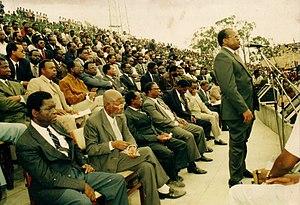
Le stade Tata Raphaël est un stade de Kinshasa en République démocratique du Congo, situé sur la commune de Kalamu.